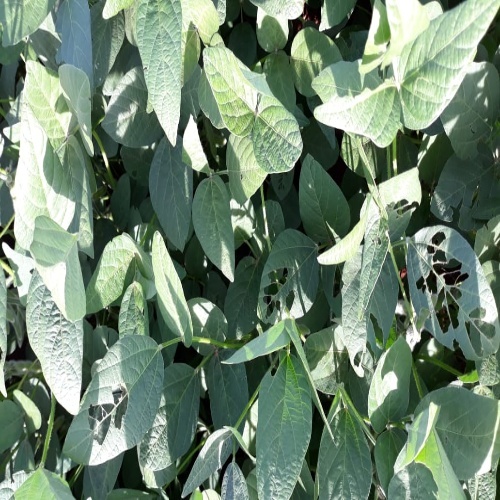
Label: Caterpillar